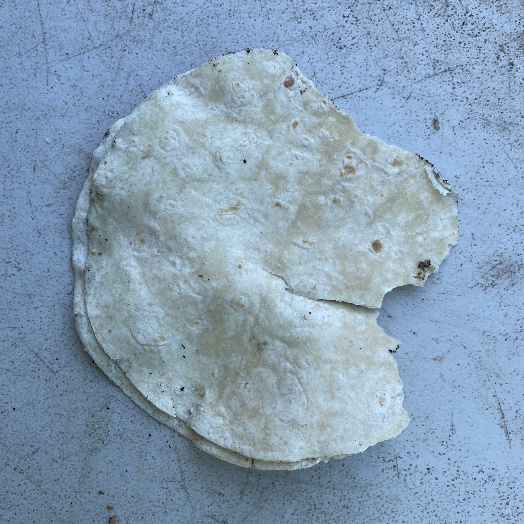
Label: generalcompost